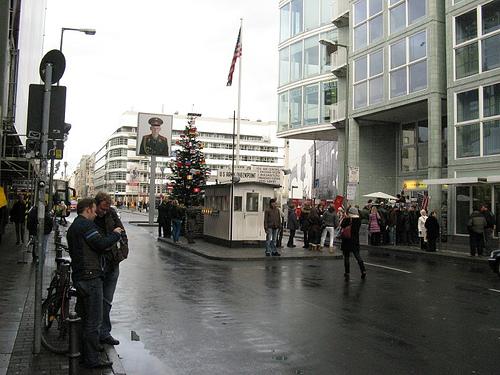
Weather: rain or strom